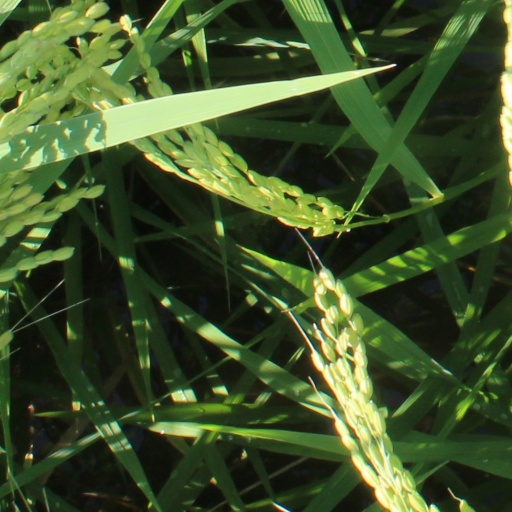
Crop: rice